La festa d'Imeneo

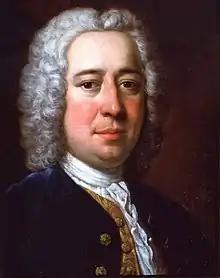

La festa d'Imeneo (The Festival of Hymenaeus) is a serenata by Nicola Porpora, with a libretto by Paolo Rolli. It was premiered at the King's Theatre on 4 May 1736 by the Opera of the Nobility to mark the marriage of Porpora's patron Frederick, Prince of Wales to Augusta of Saxe-Gotha on 27 April that year. The lead role was sung by Senesino, but it proved unsuccessful in the face of Handel's "Atalanta", premiered later that month to mark the marriage. Imeneo's opening aria, "Vaghi amori", has been recorded occasionally.